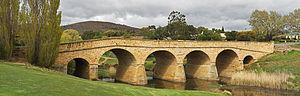
Pont de Richmond, près de Richmond, en Tasmanie (Australie). Ce pont est le plus ancien d'Australie a être encore en usage. Italiano: Ponte di Richmond, a Richmond (Tasmania). Questo è il più antico ponte dell'Australia ancora in uso. Camera data Camera Canon EOS 400D Lens Canon EF-S 18-55mm f3.5-5.6 IS Focal length 55 mm Aperture f/8 Exposure time 1/125 s Sensivity ISO 100
L’architecture australienne, au moins au début de l'histoire du pays, fut influencée par les architectures anglaise et américaine. Au mieux, les architectes australiens cherchaient à être les premiers à importer les nouveaux styles et essayaient de leur donner des caractères locaux. L'architecture australienne contemporaine post-seconde Guerre mondiale reflète le multiculturalisme de la société australienne et lui donne une identité émergente multifactorielle.
Le pont de Richmond ou Richmond Bridge est un pont à arches figurant au patrimoine national australien. Il est situé sur la B31 à Richmond, à 25 kilomètres au nord de Hobart en Tasmanie, en Australie. C'est le plus ancien pont encore en service en Australie.